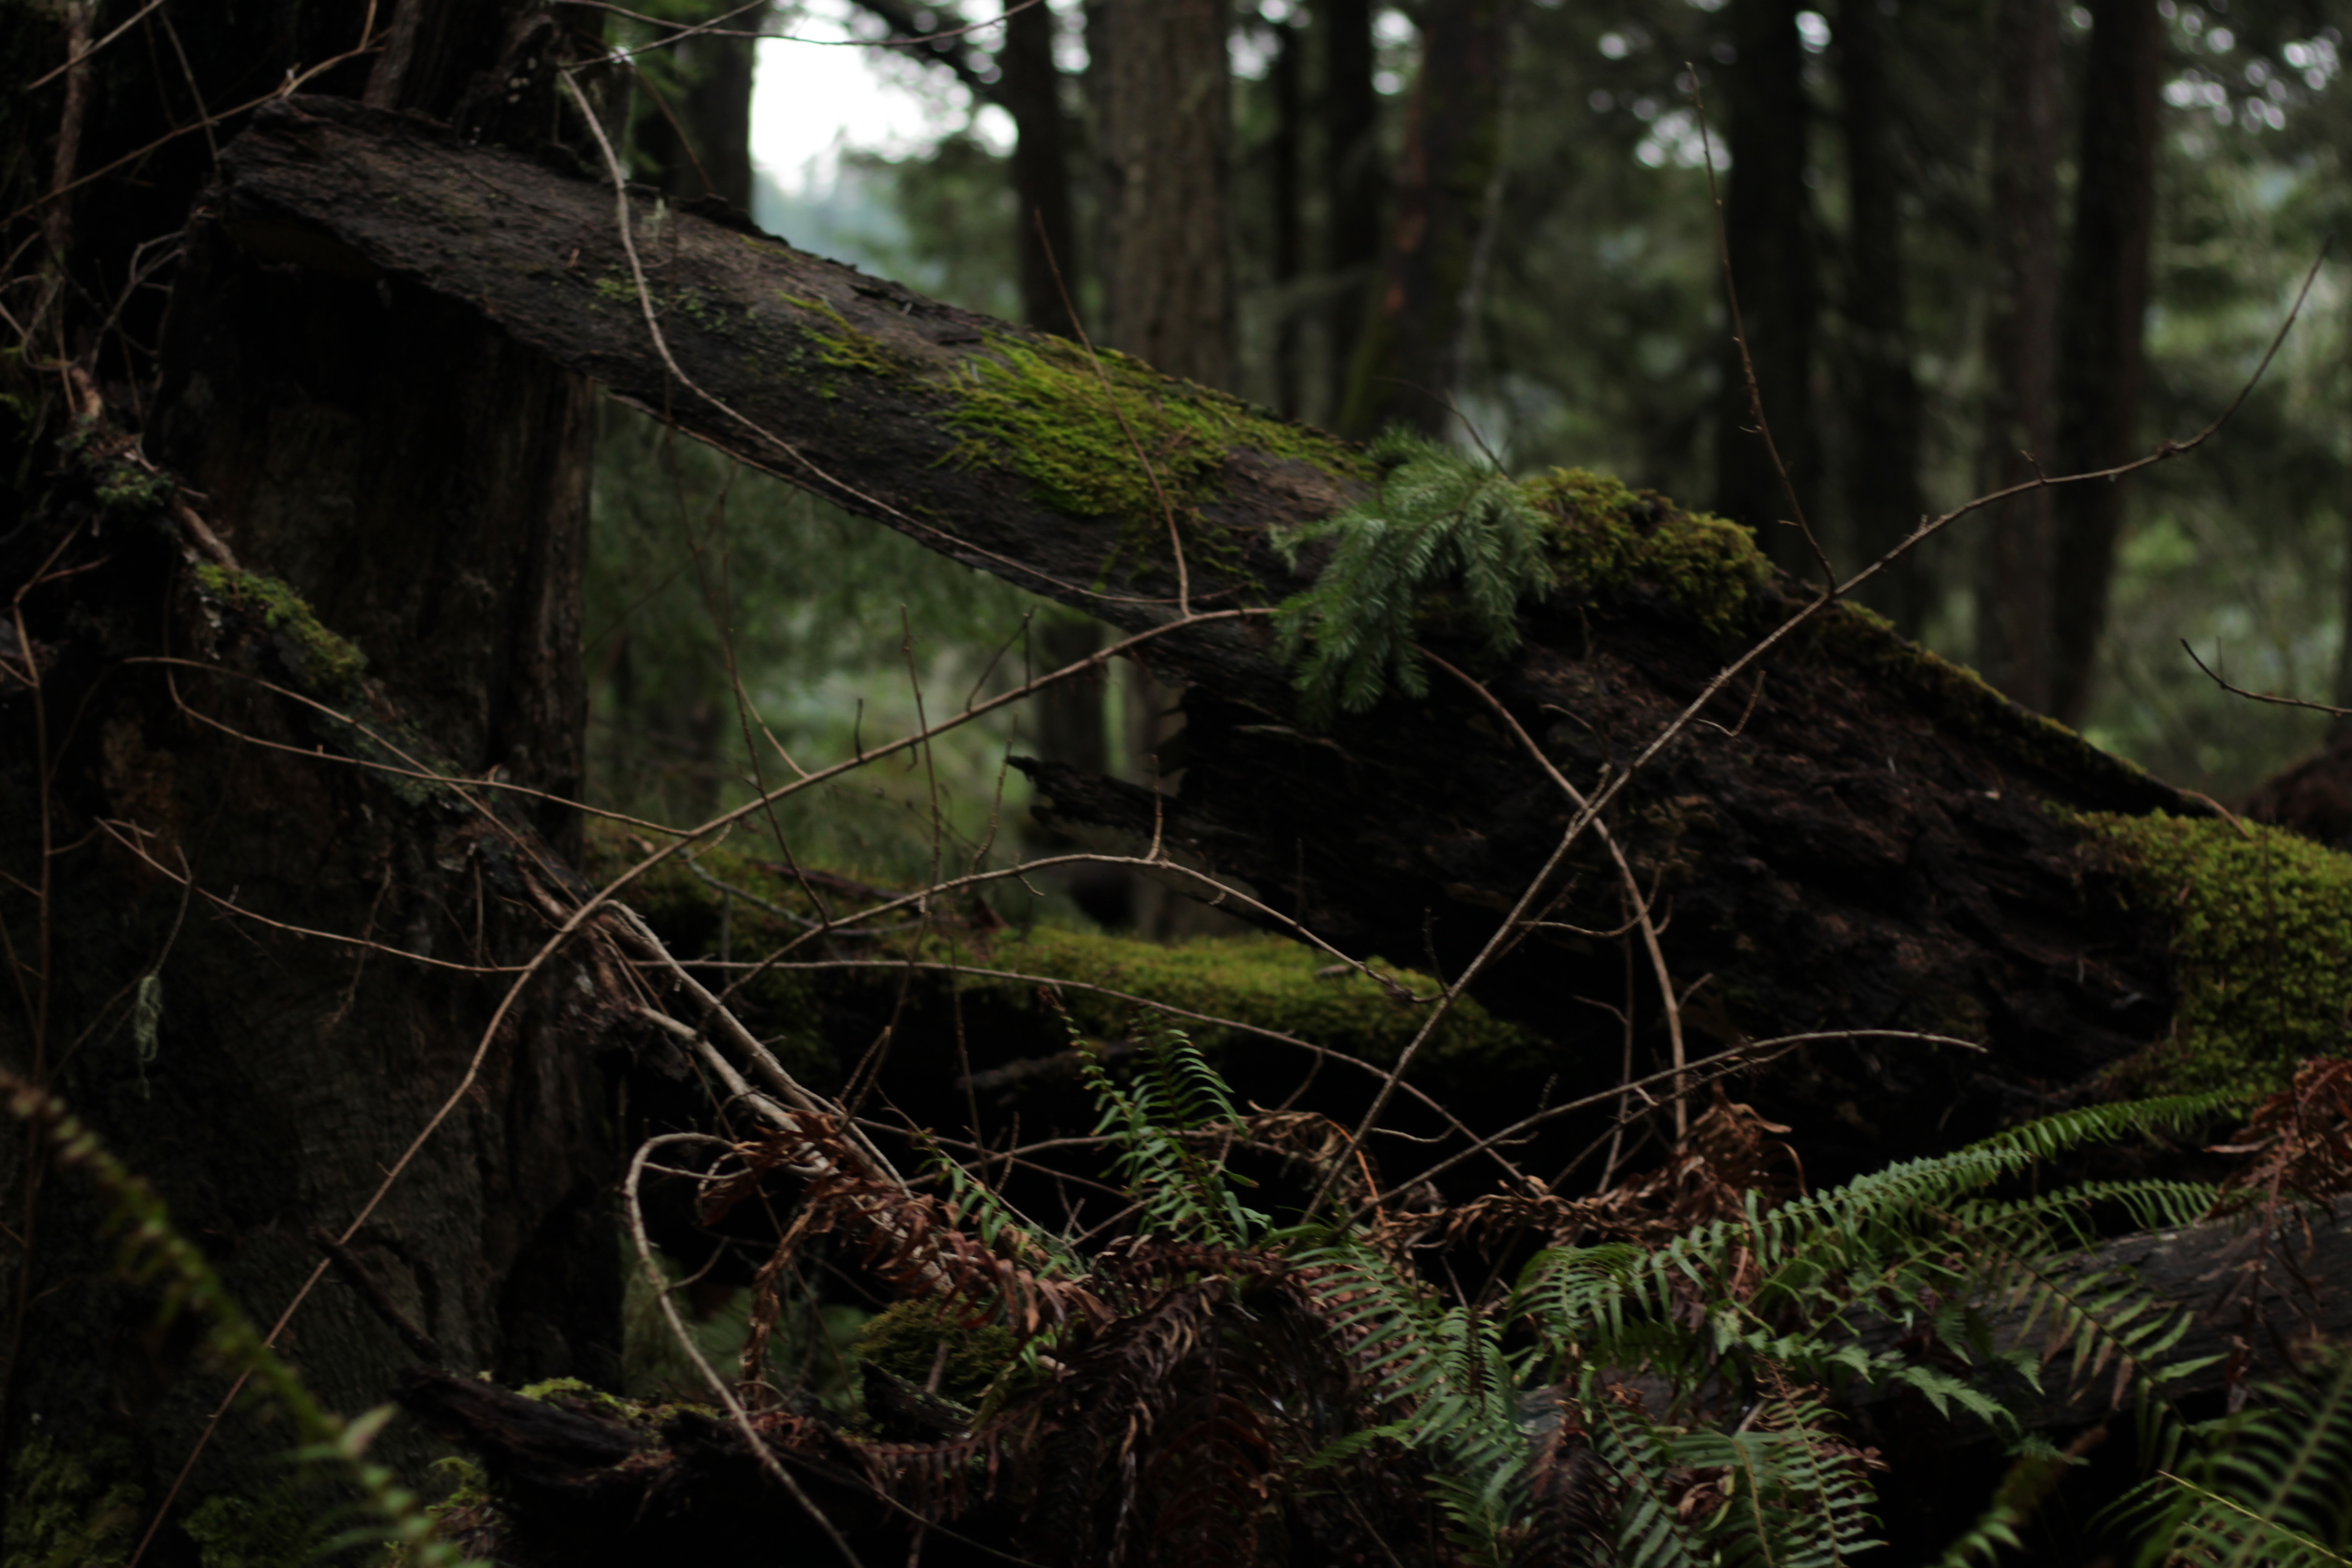
tree, nature, forest, swamp, wilderness, branch, plant, sunlight, leaf, trunk, moss, wildlife, stream, green, jungle, autumn, darkness, flora, fauna, rainforest, wetland, woodland, habitat, ecosystem, old growth forest, natural environment, geographical feature, woody plant